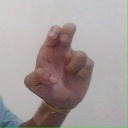
अक्षर: अ